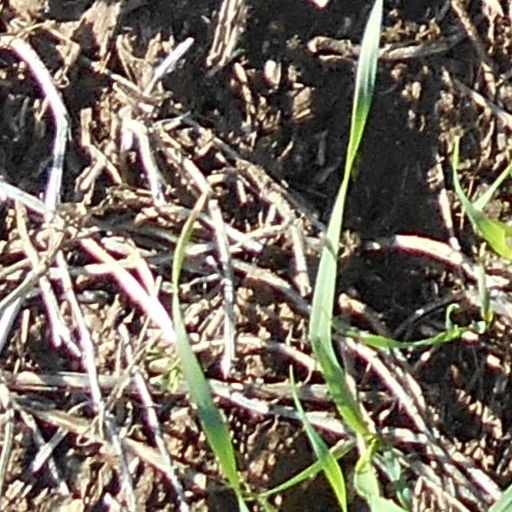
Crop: wheat